Odsherred Painters

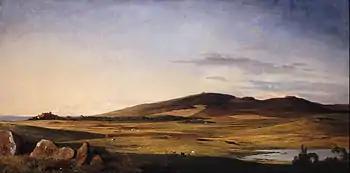
Johan Thomas Lundbye: "Zealand Landscape. View from Bjerresø Mark towards Vejrhøj and Dragsholm Manor" (1840)

The first painting of the Odsherred landscape was completed by Johan Thomas Lundbye in 1840. Typical of Denmark's Golden Age, it presents a scene north of Bjergsø with the Vejrhøj Hill and Dragsholm Manor. The Odsherred landscape has also been depicted in the works of Vilhelm Kyhn (1819-1903), who painted Rørvig, and Theodor Philipsen (1840-1920), who painted the road near Fårevejle and Vejrhøj. The hills in the west of Odsherred were painted by Carla Colsmann Mohr (1887-1974), Asta Ring Schultz (1895-1978), Ingrid Wichmann ( 1903-2006 ) and, last but not least, Ejnar Nielsen (1872-1956), who had taught several of the Odsherred Painters at the Academy and was encouraged to join them around 1940.